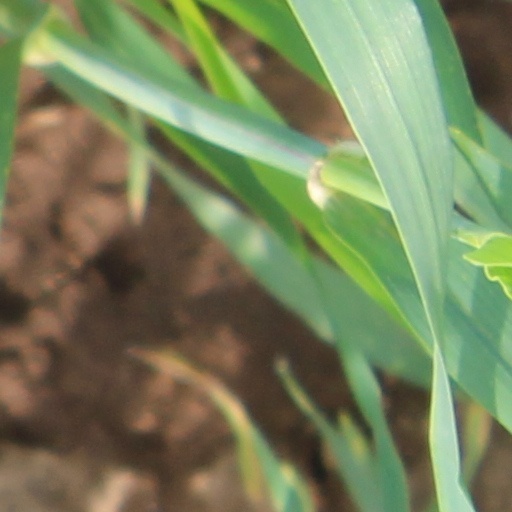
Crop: wheat